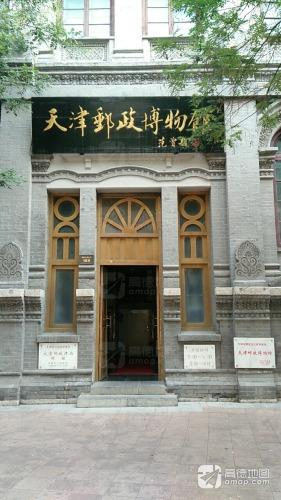
地标名称：天津邮政博物馆
所在城市：天津市·和平区